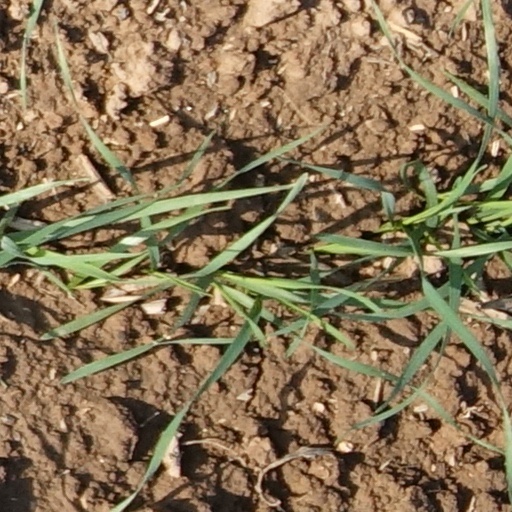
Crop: wheat